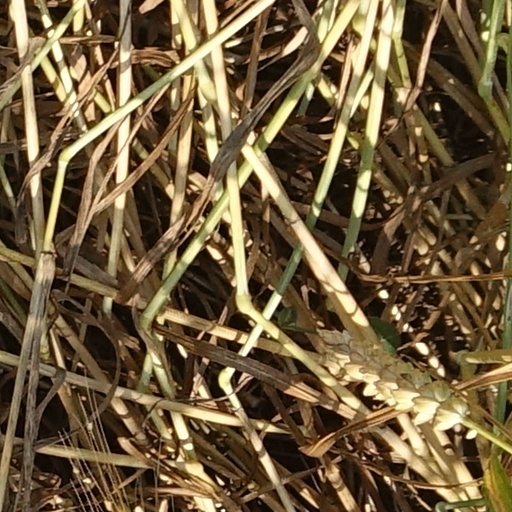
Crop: wheat